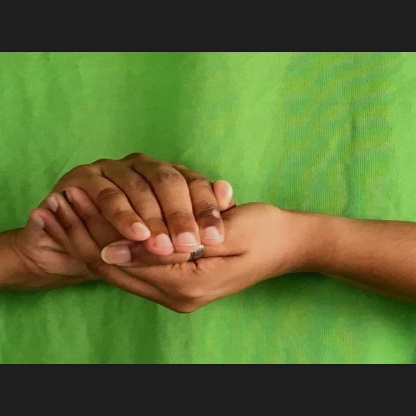
Mudra: Samputa